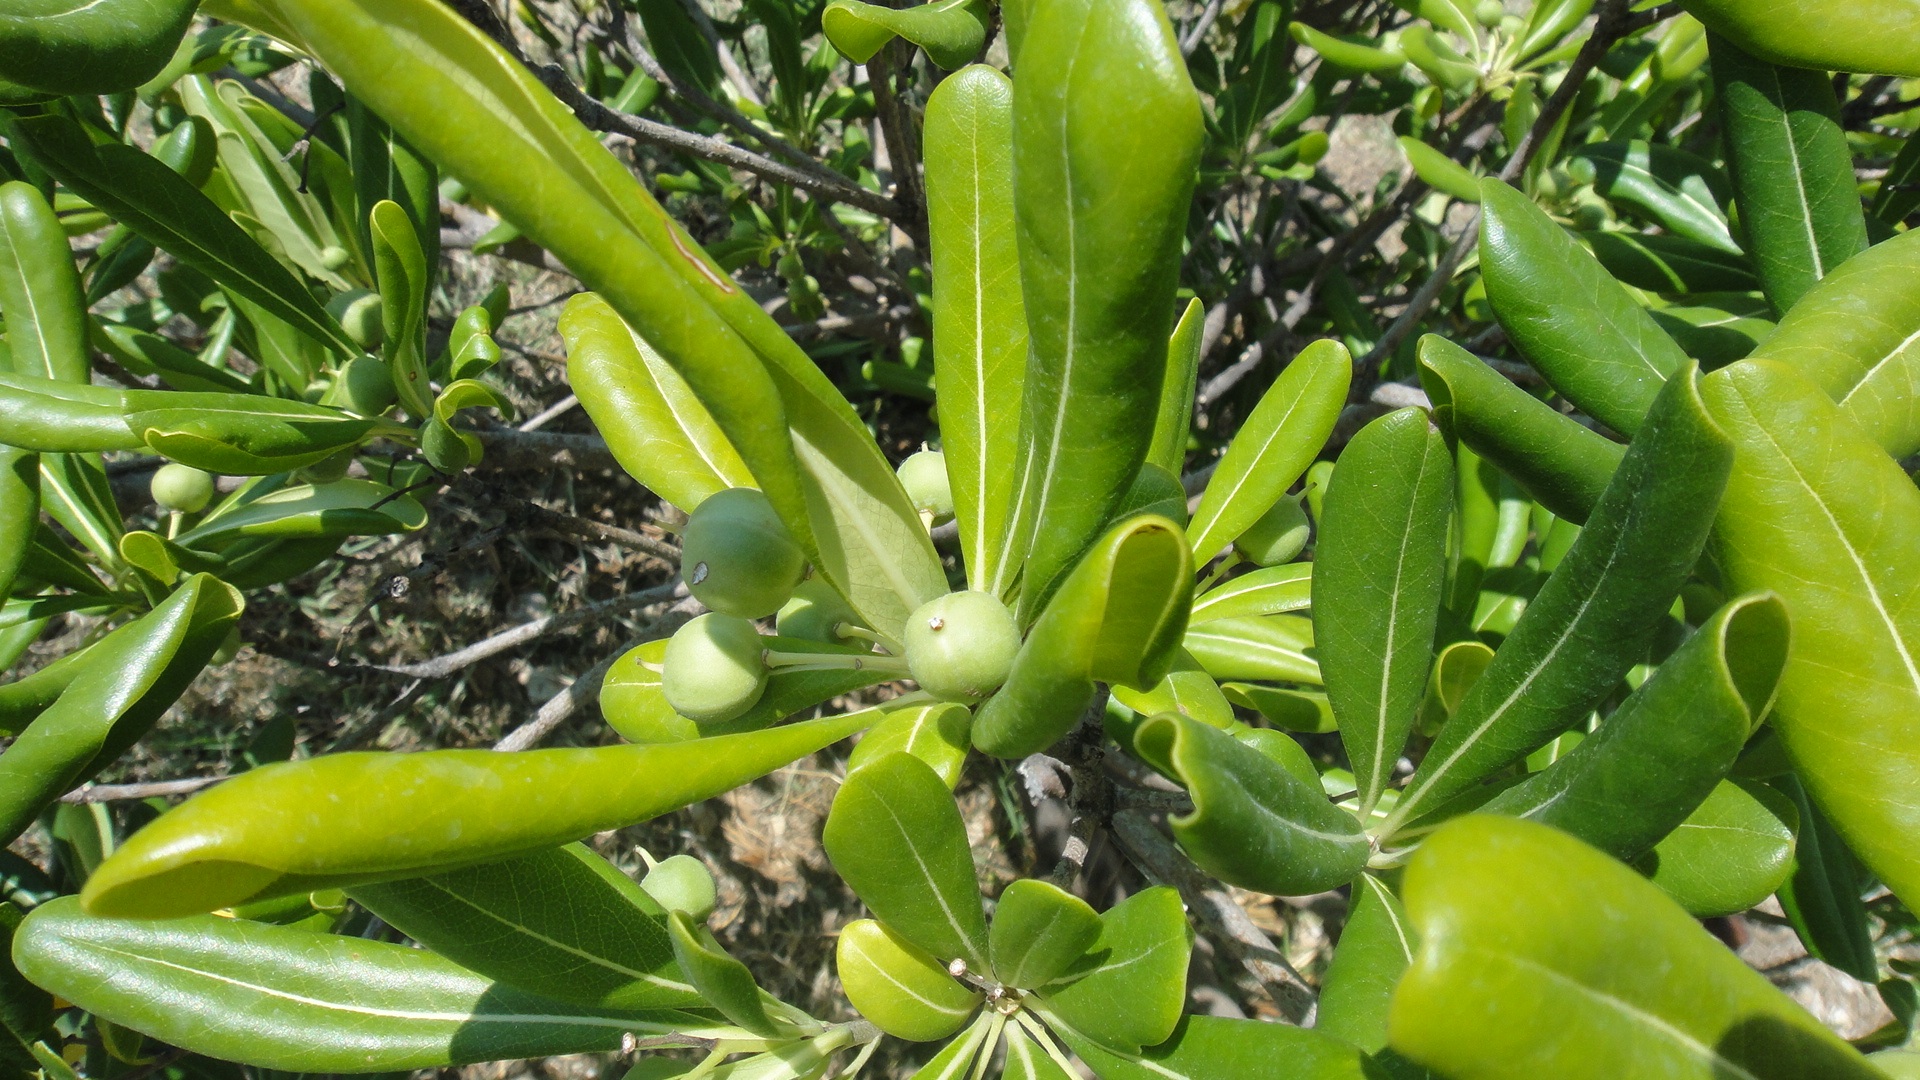
plant, fruit, flower, food, green, produce, vegetable, crop, natural, botany, healthy, vegetarian, olives, flowering plant, land plant, bird's eye chili